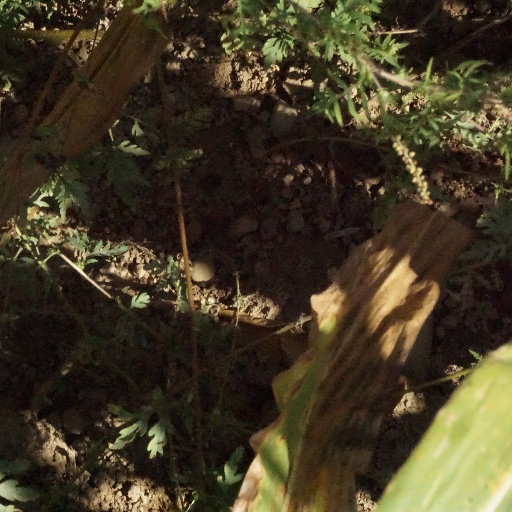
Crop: maize; corn